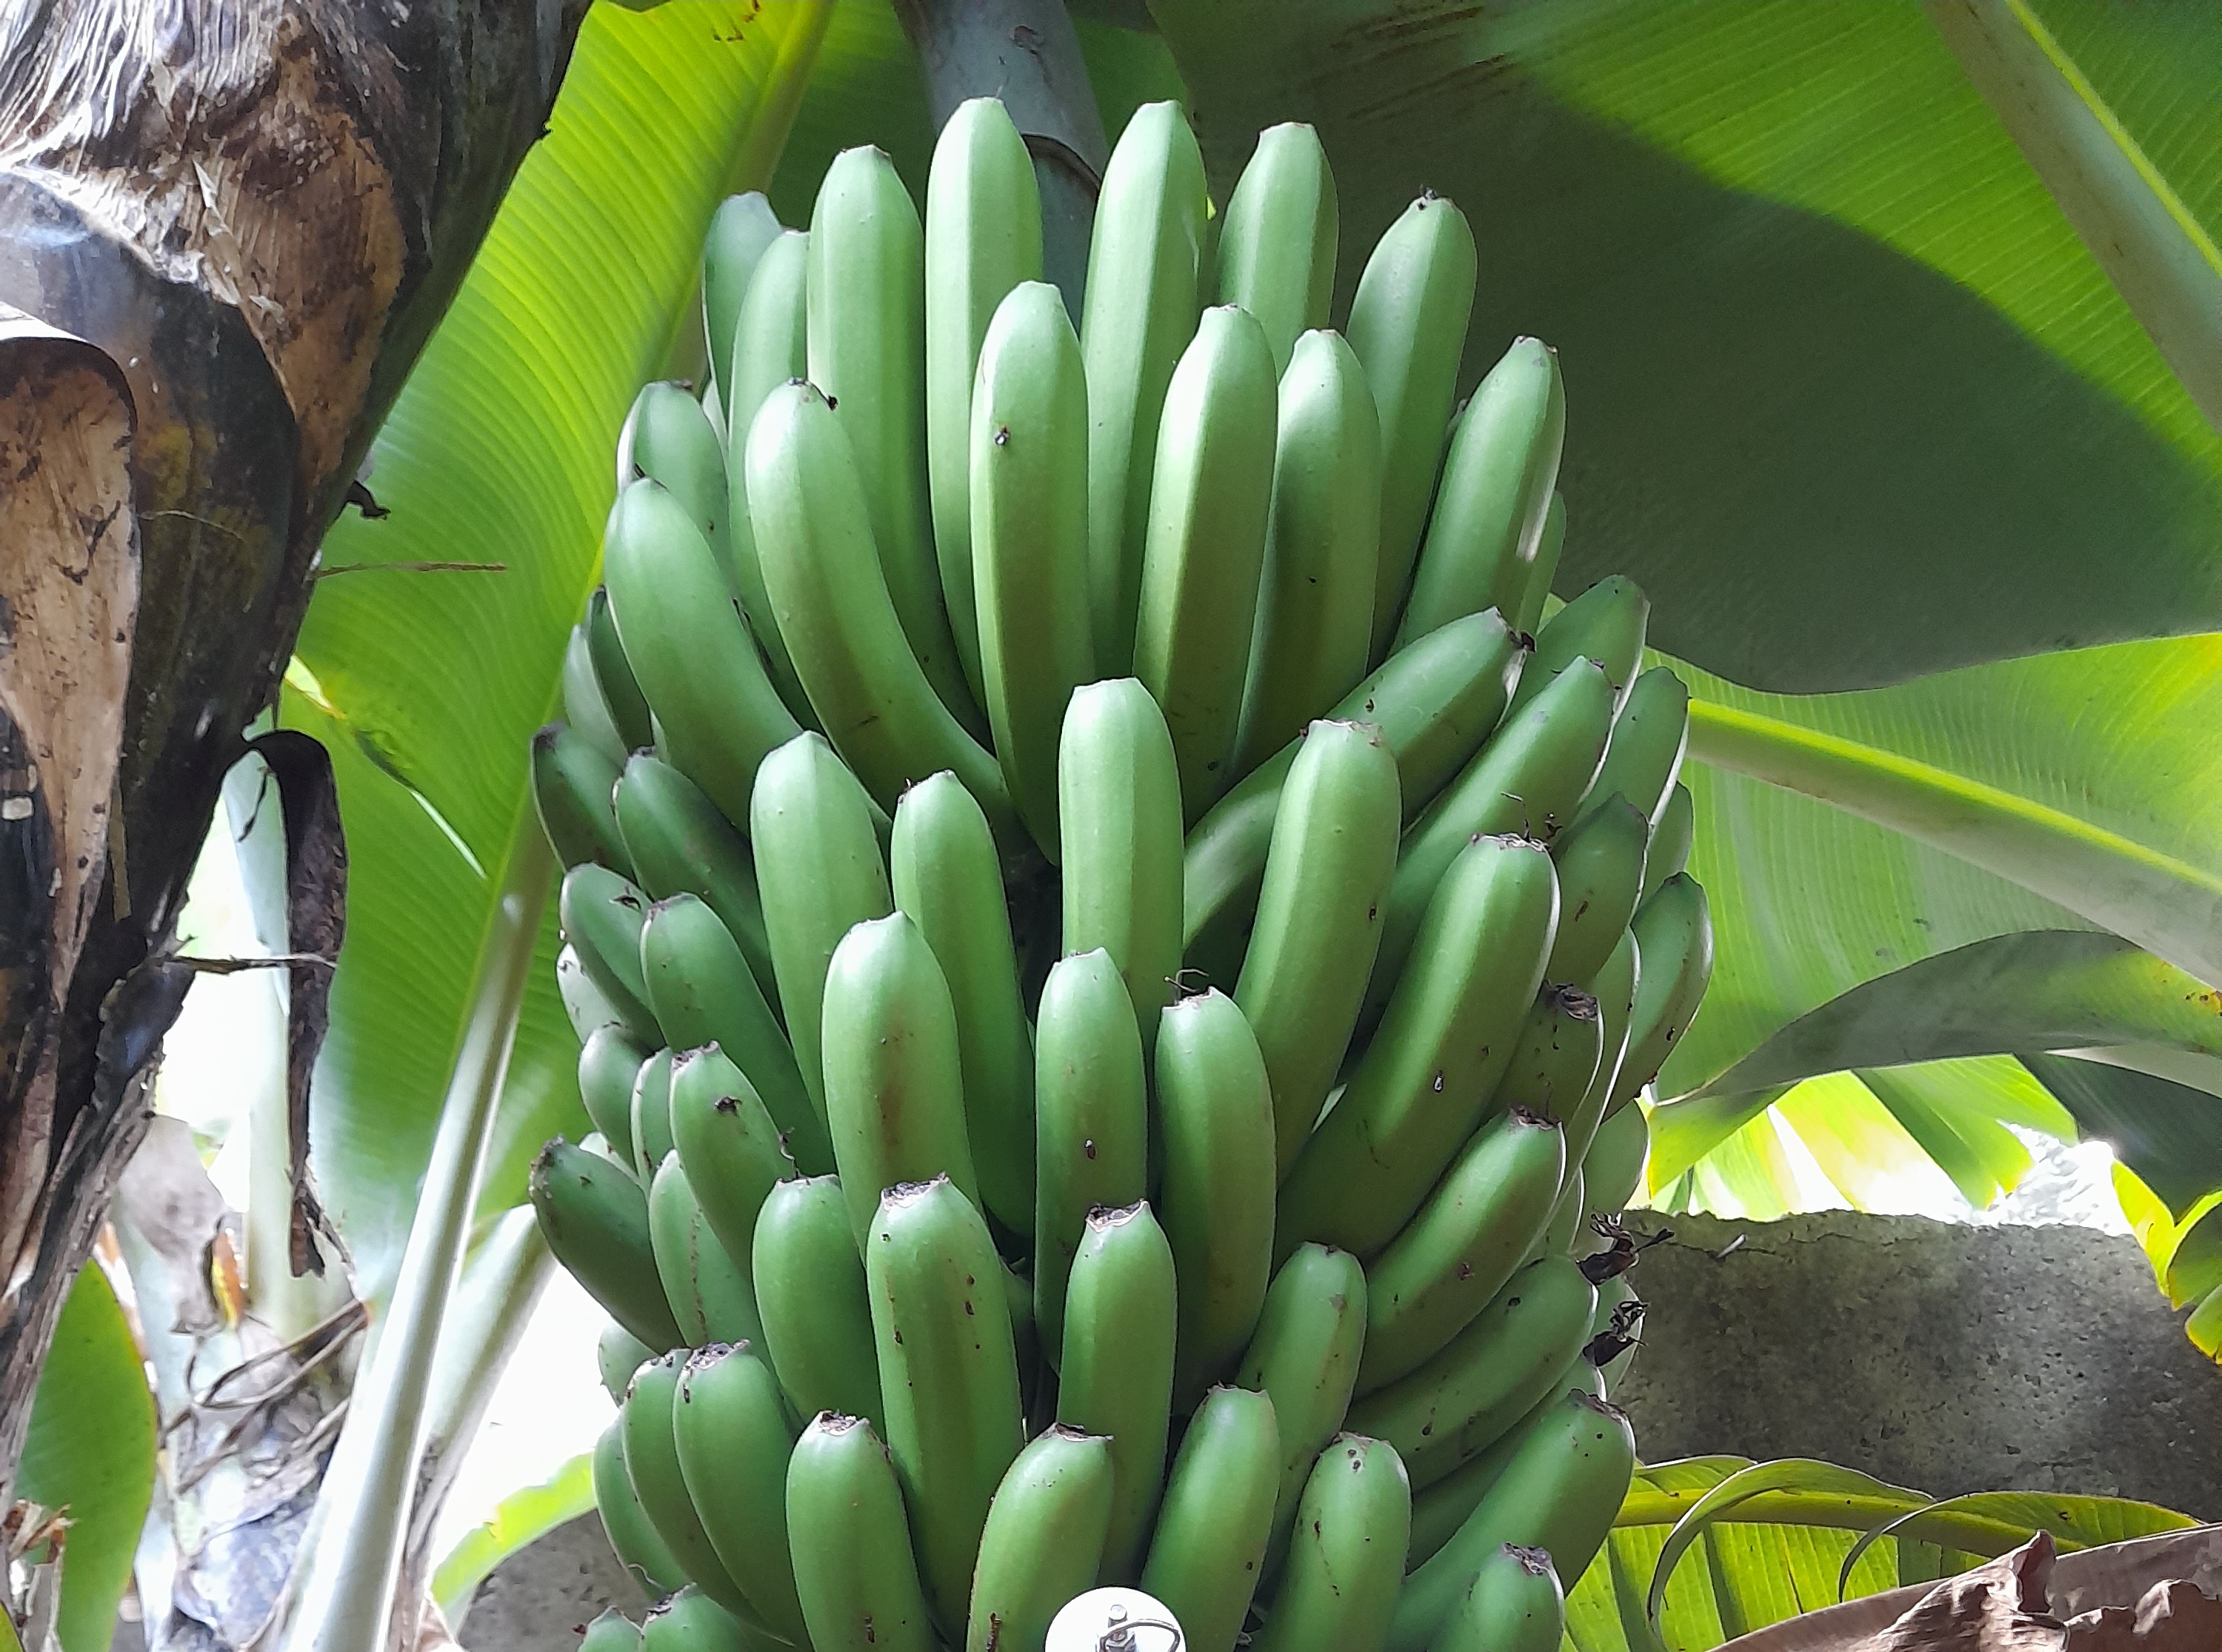
Label: Cut